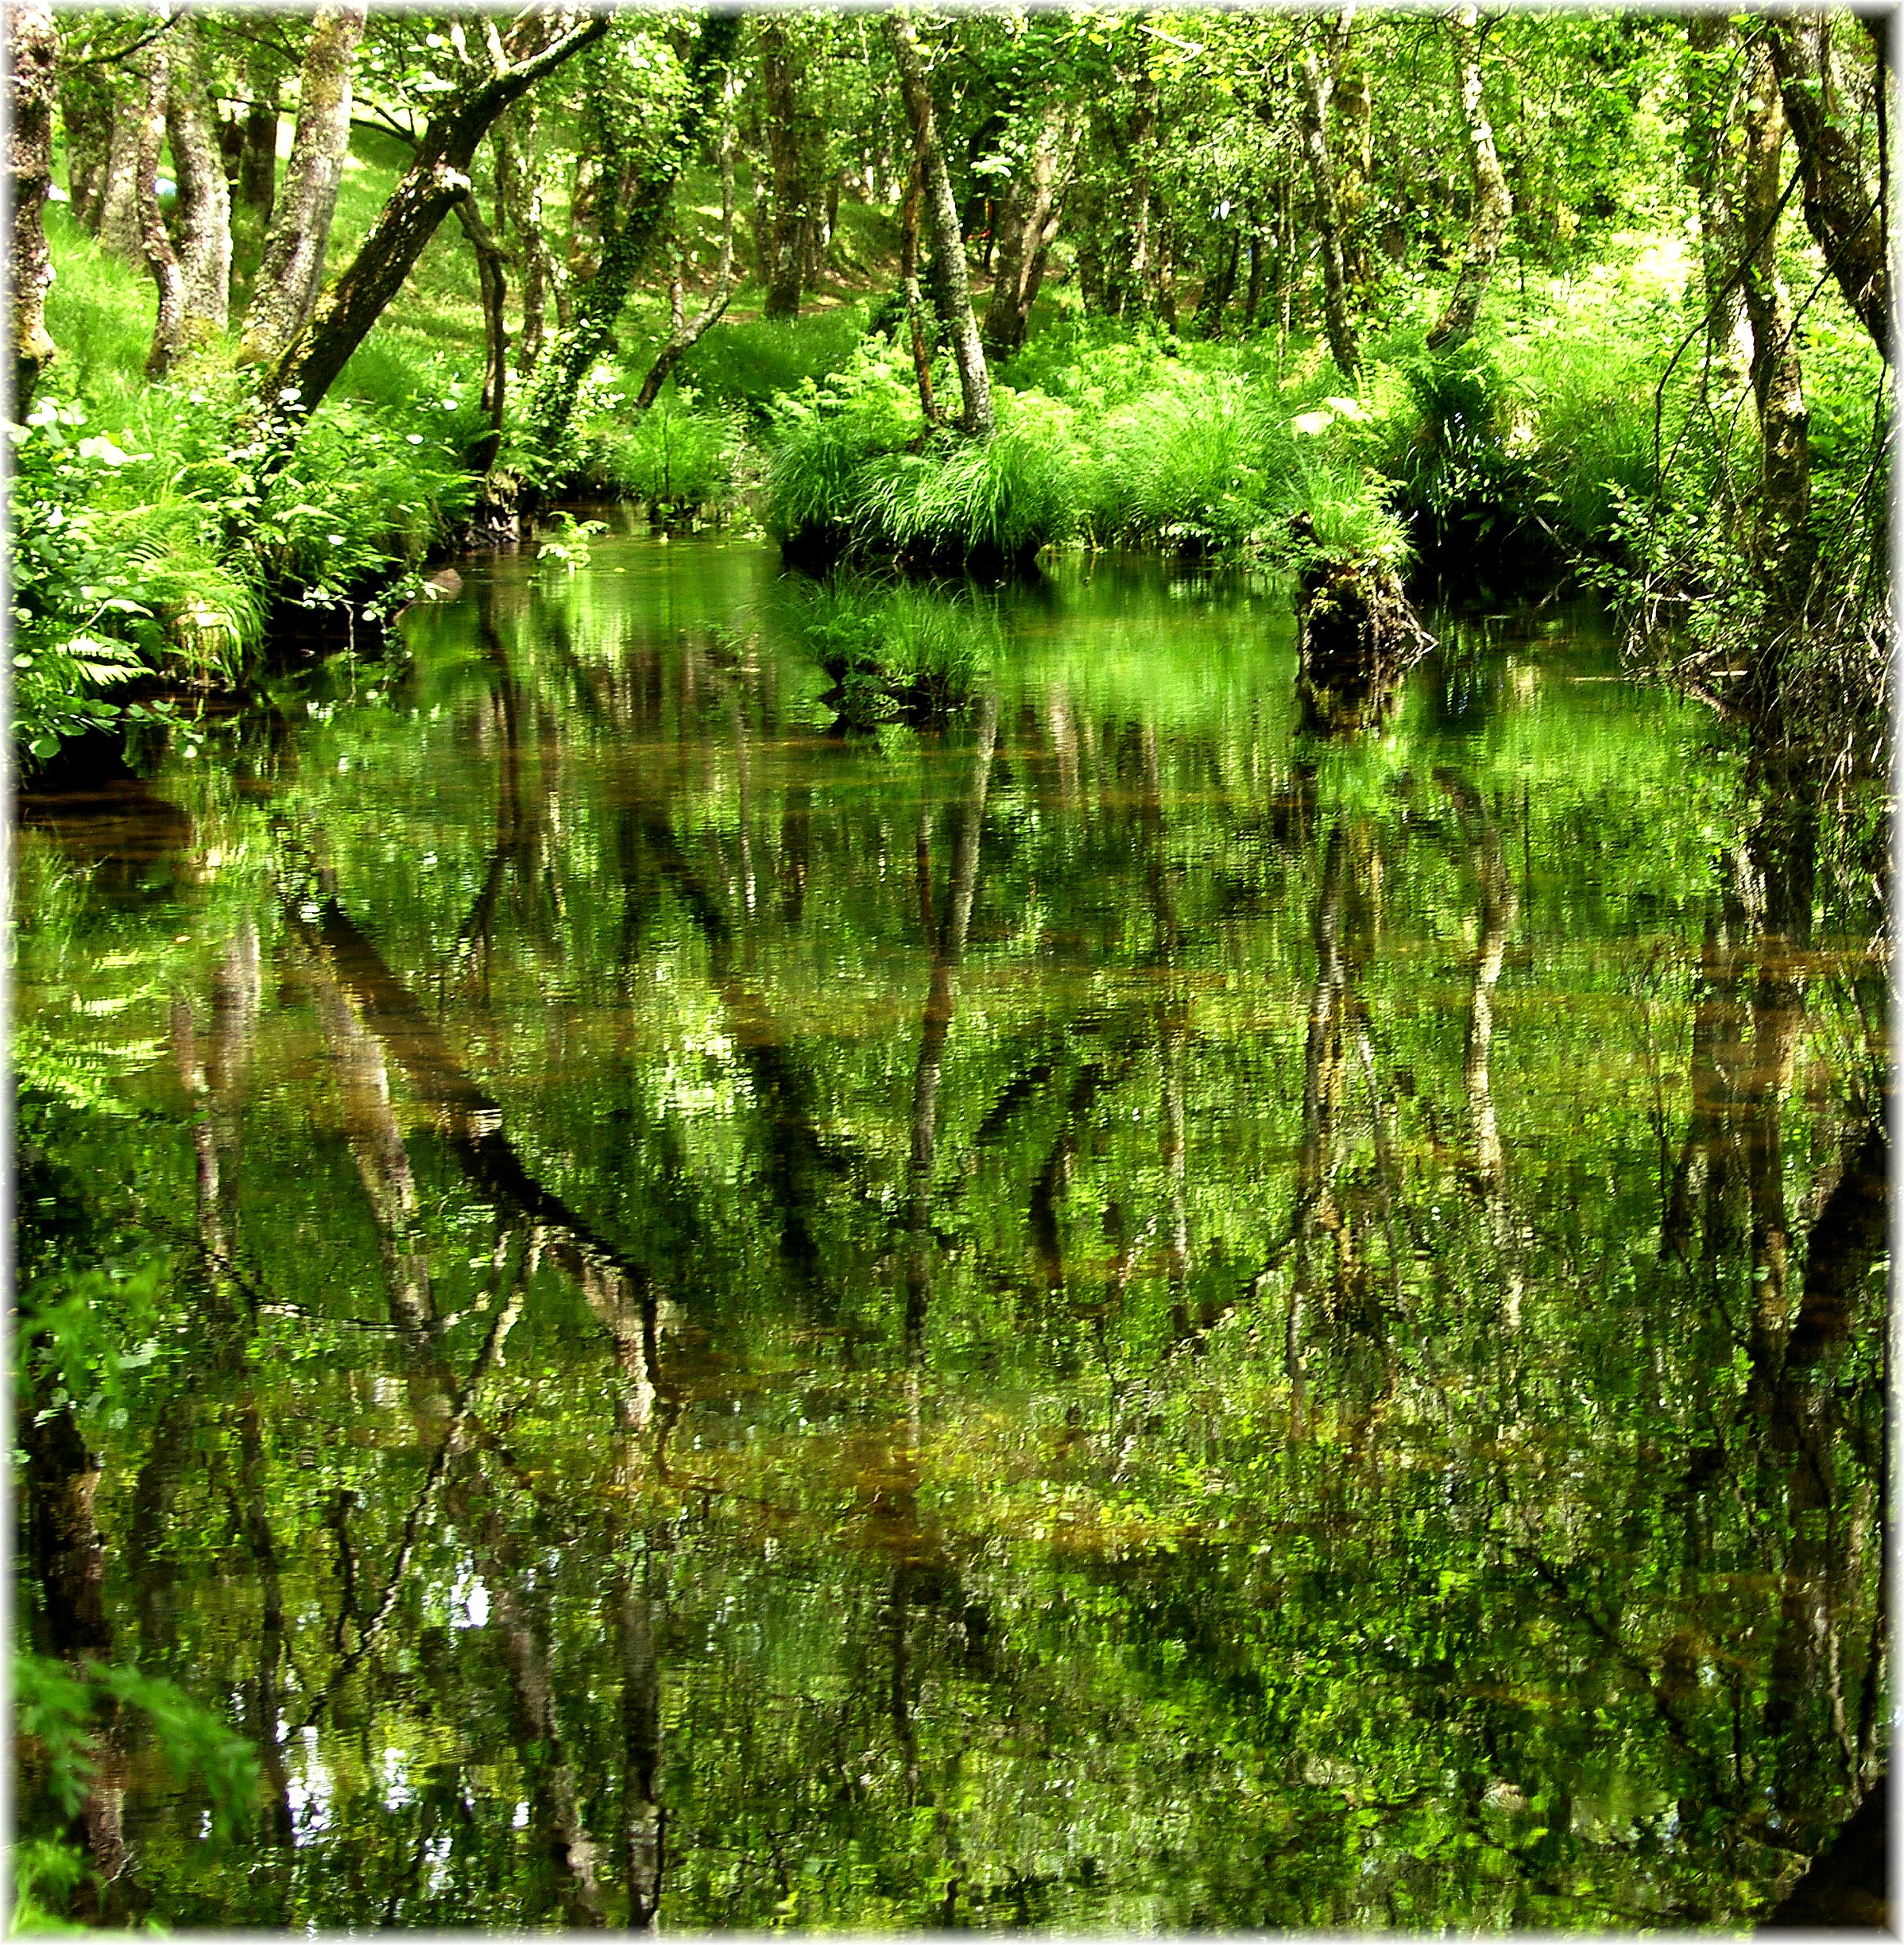
tree, forest, swamp, plant, leaf, flower, moss, pond, stream, green, reflection, jungle, botany, cool image, vegetation, rainforest, wetland, woodland, habitat, ecosystem, old growth forest, natural environment, bayou